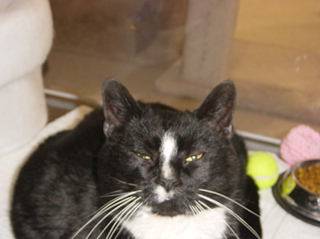
Label: cat